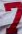
Number: 7